Igor Sikorsky

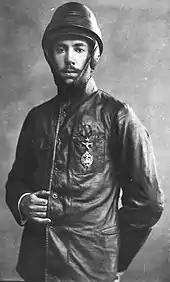
Sikorsky in 1914

With financial backing from his sister Olga, Sikorsky returned to Paris, the center of the aviation world at the time, in 1909. Sikorsky met with aviation pioneers, to ask them questions about aircraft and flying. In May 1909, he returned to Russia and began designing his first helicopter, which he began testing in July 1909. Powered by a 25 horsepower Anzani engine, the helicopter used an upper and lower two-bladed lifting propeller that rotated in opposite directions at 160 rpm. The machine could only generate about of lift, not enough to lift the approximate weight. Despite his progress in solving technical problems of control, Sikorsky realized that the aircraft would never fly. He finally disassembled the aircraft in October 1909, after he determined that he could learn nothing more from the design. In February 1910, he undertook to build a second helicopter, and his first airplane. By the spring, helicopter No. 2 could lift its weight of , but not the additional weight of an operator.